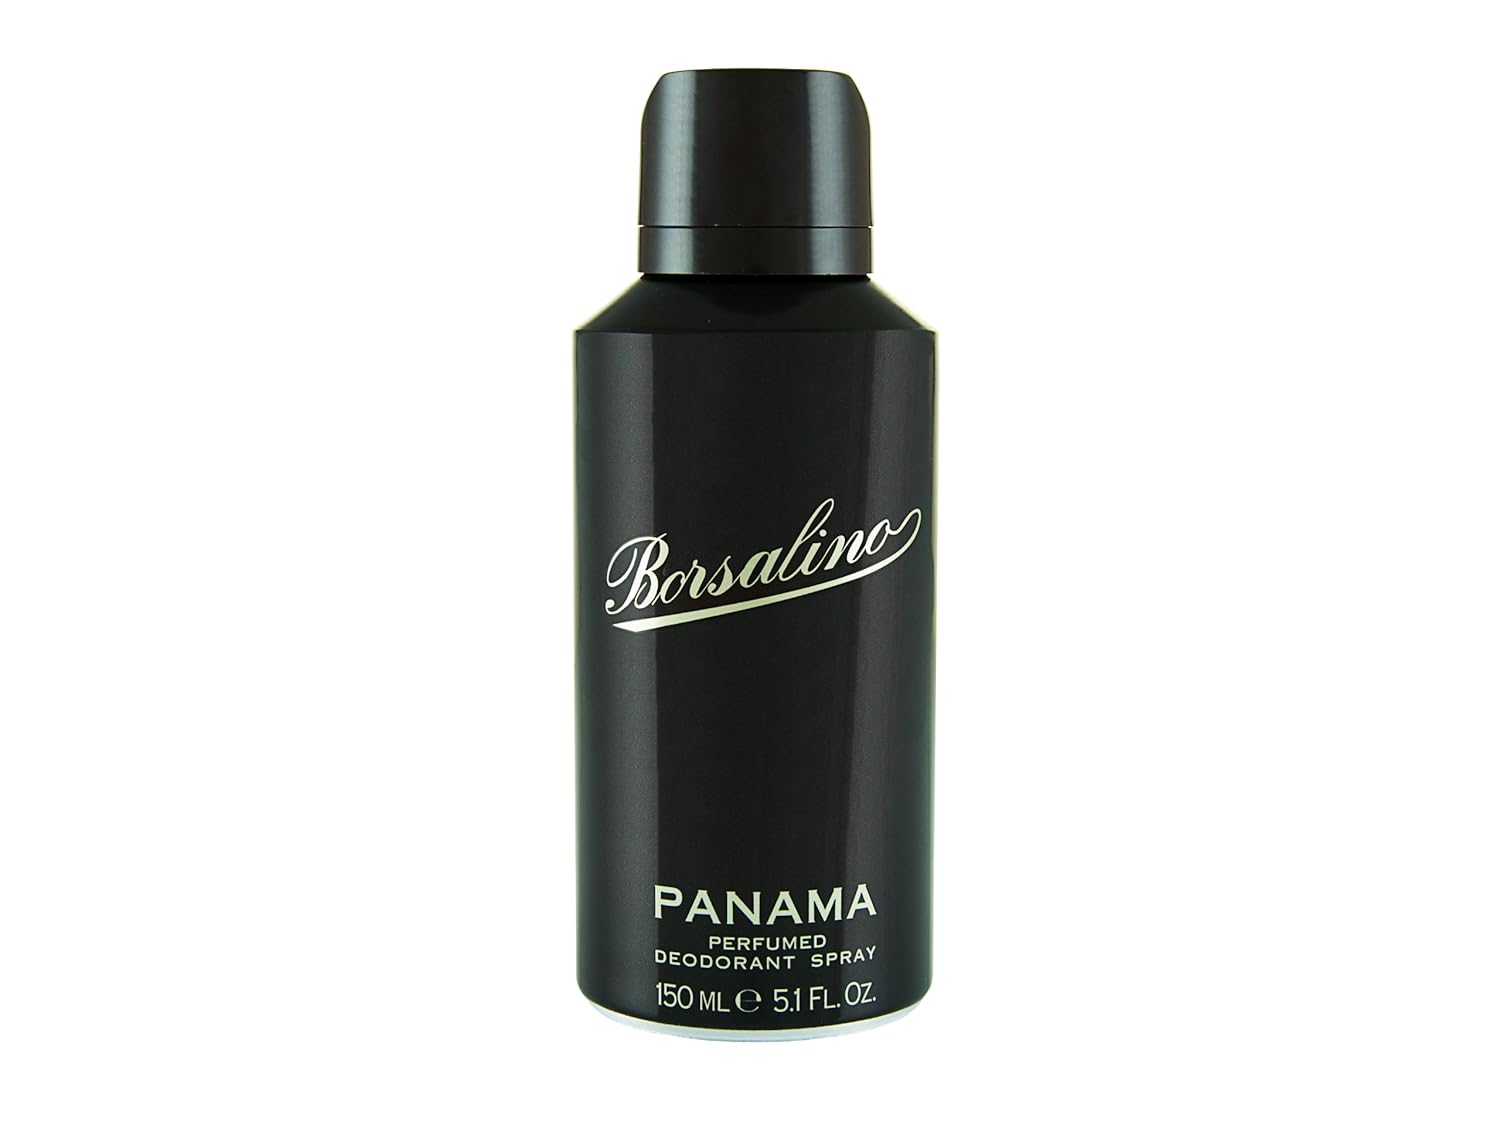
Borsalino by Borsalino for Men. Deodorant Spray 5-Ounces
Category: All Beauty
BORSALINO by Borsalino for MEN DEODORANT SPRAY 5 OZ Launched by the design house of Borsalino in 1984, BORSALINO by Borsalino possesses a blend of Bergamot, Clary Sage, Lavender, Cyclamen, Carnation, Fern, Jasmin, Cedarwood, Moss, Leather, Vetiver, Amber, Musk, Labdanum. It is recommended for casual wear.
Features: Packaging for this product may vary from that shown in the image above